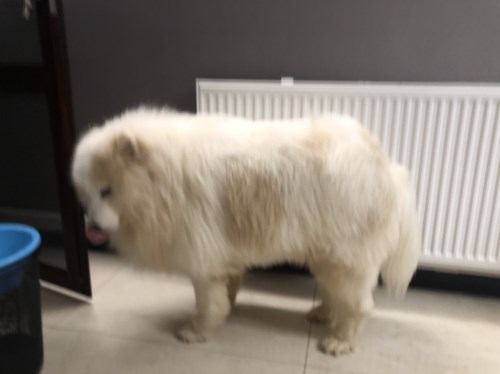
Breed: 2192-n000088-Samoyed